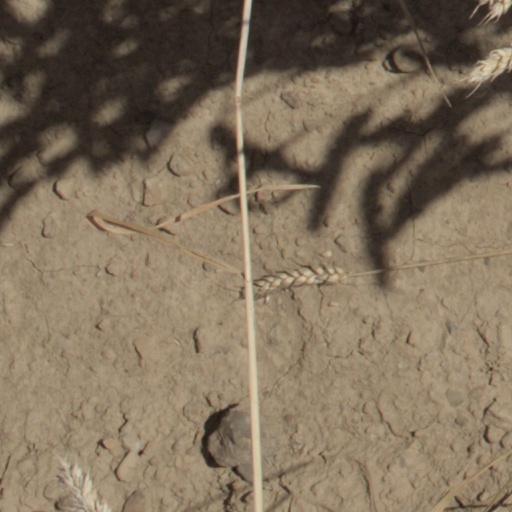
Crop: wheat